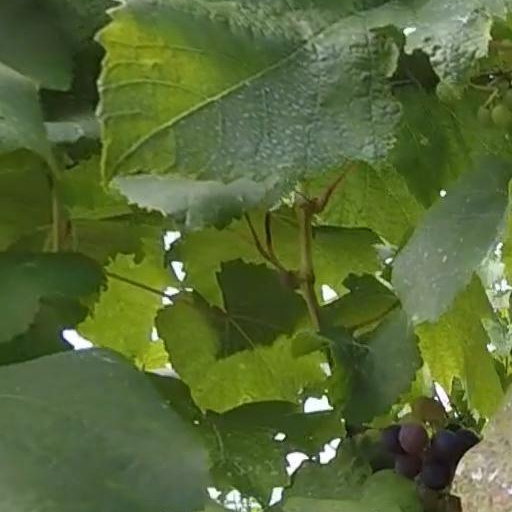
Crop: grape